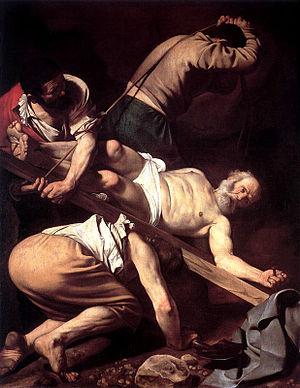
La croix de saint Pierre est une croix latine inversée. Elle est traditionnellement utilisée comme un symbole chrétien. Ce symbole est également largement utilisé comme un symbole anti-chrétien.